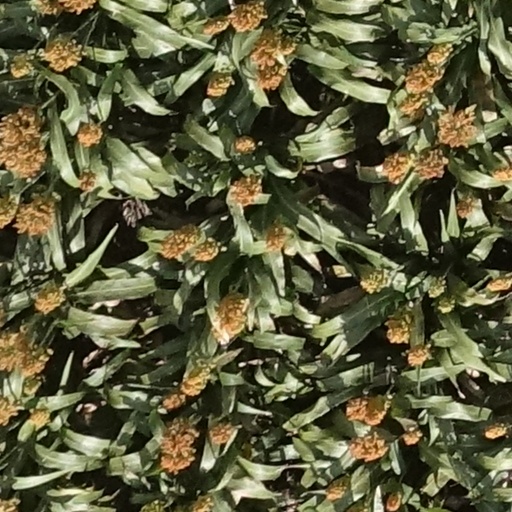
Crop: sorghum